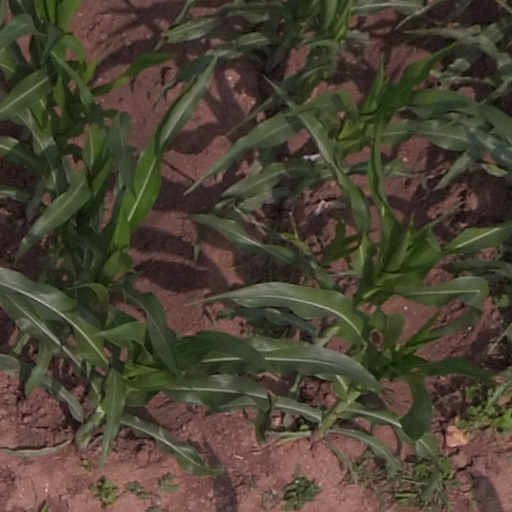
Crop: maize; corn